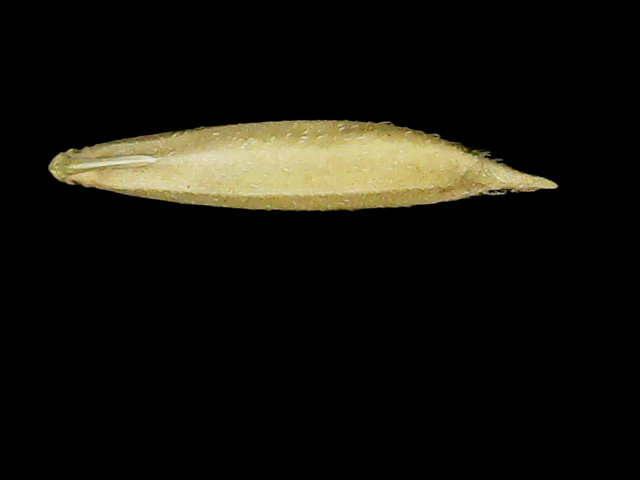
Rice variety: Binadhan25